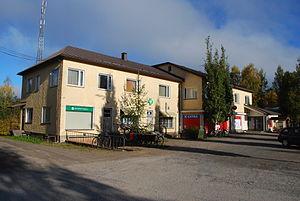
Kuhmalahti est une ancienne municipalité du centre-sud de la Finlande. Elle se situe dans la région du Pirkanmaa et la province de Finlande occidentale. Au début 2011 Kuhmalahti s'est intégré à Kangasala.